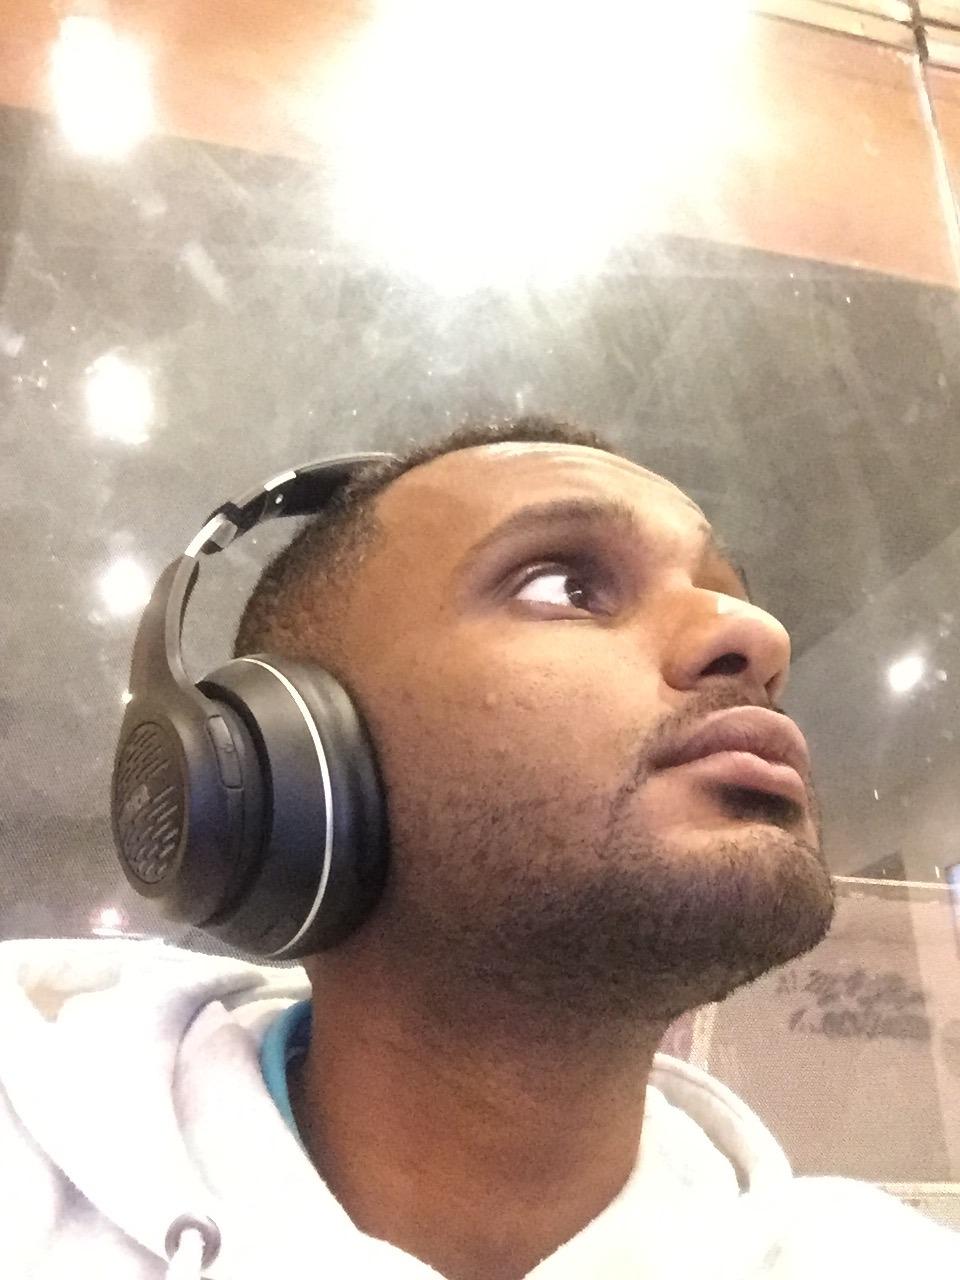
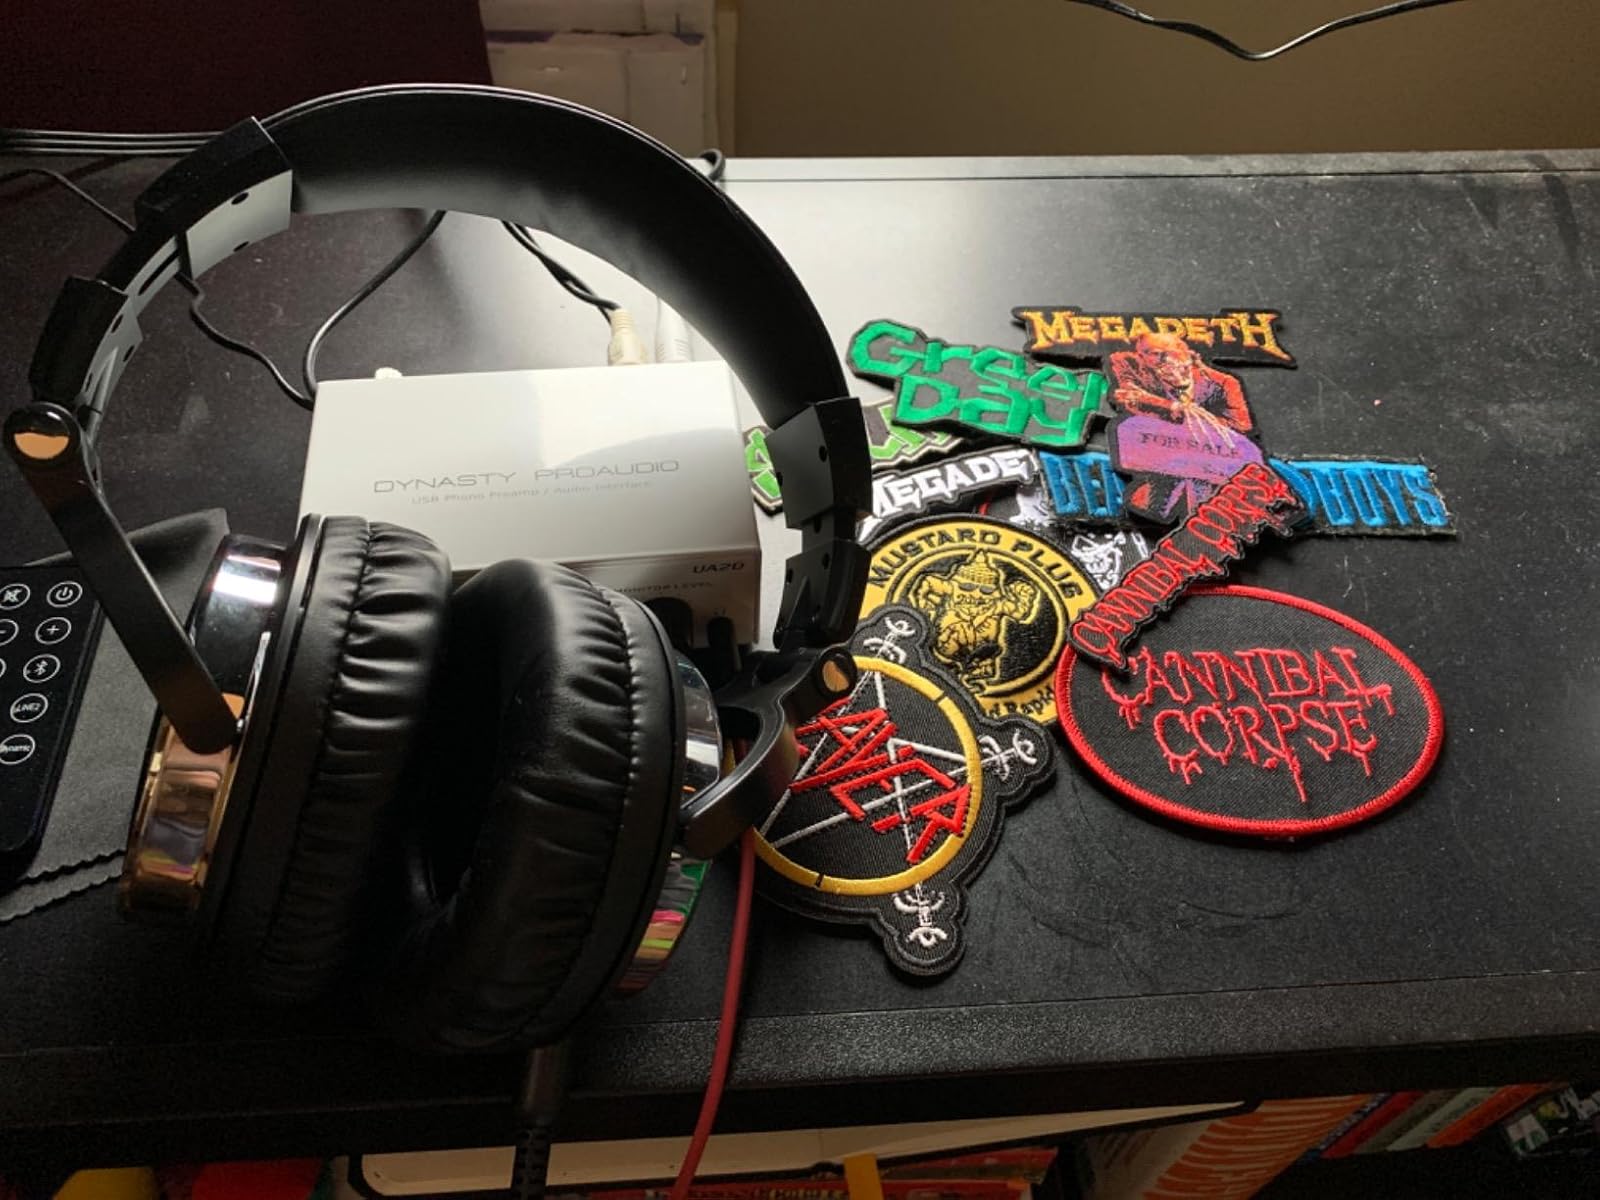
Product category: headphones
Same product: no